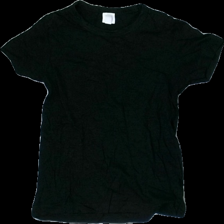
View: front
Type: T-shirt
Category: Ladies
Brand: H&M
Material: 100% Viscose
Cut: Regular, C-collar
Size: XS
Price range: <50
Recommended usage: Recycle
Description: damaged seams